Zurich HB SZU railway station

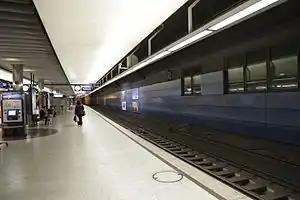
The station platform in 2015

Zurich HB SZU railway station is a subsurface railway station situated below Bahnhofplatz in the city centre of Zurich, Switzerland. The station is physically connected to , Zurich Main Station, via the underground ShopVille mall. It is the terminus of the standard gauge Sihltal and Uetliberg railway lines of the Sihltal Zürich Uetliberg Bahn (SZU).